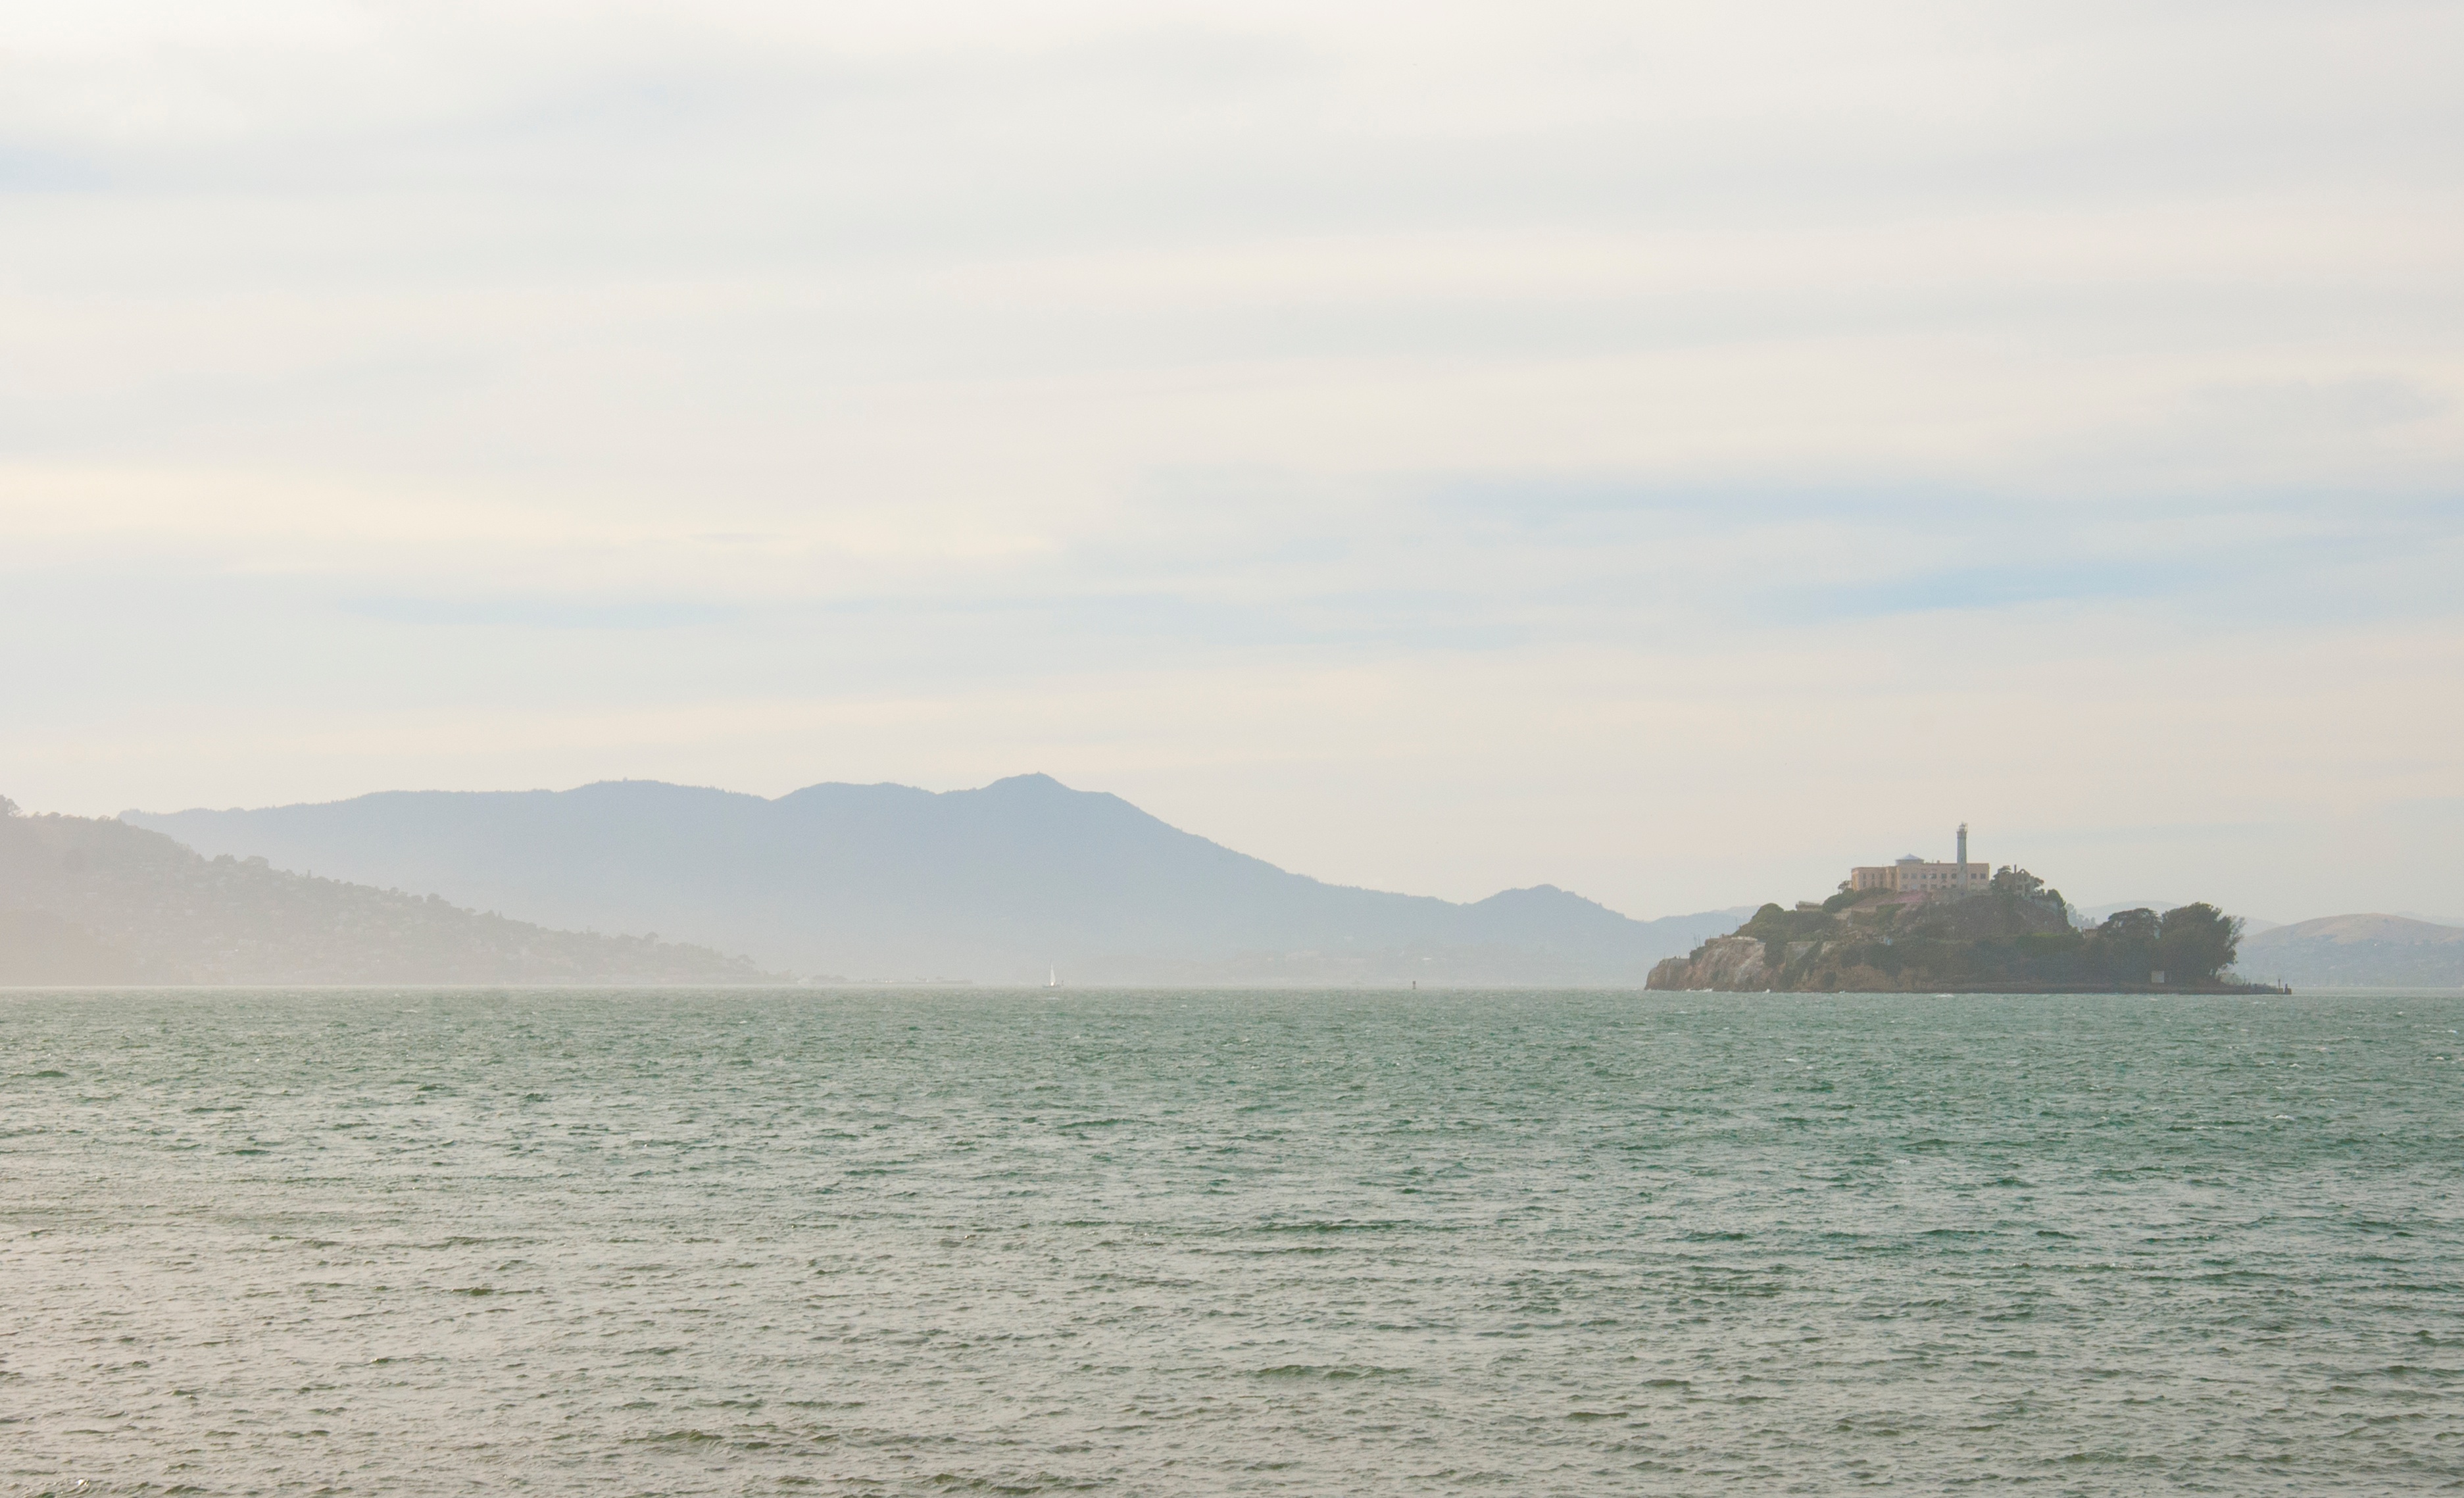
beach, sea, coast, ocean, horizon, shore, lake, bay, terrain, body of water, loch, cape, landform, atmospheric phenomenon